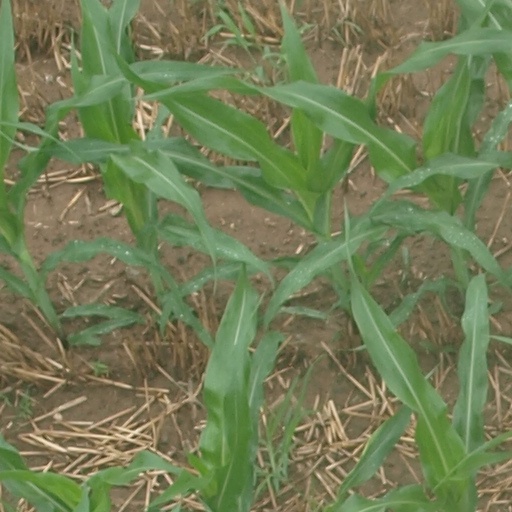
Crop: maize; corn